Timeline of the Irish War of Independence

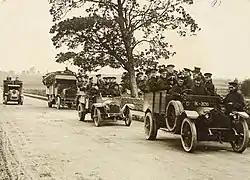
RIC and British Army trucks outside Limerick

This is a timeline of the Irish War of Independence (or the Anglo-Irish War) of 1919–21. The Irish War of Independence was a guerrilla conflict and most of the fighting was conducted on a small scale by the standards of conventional warfare.